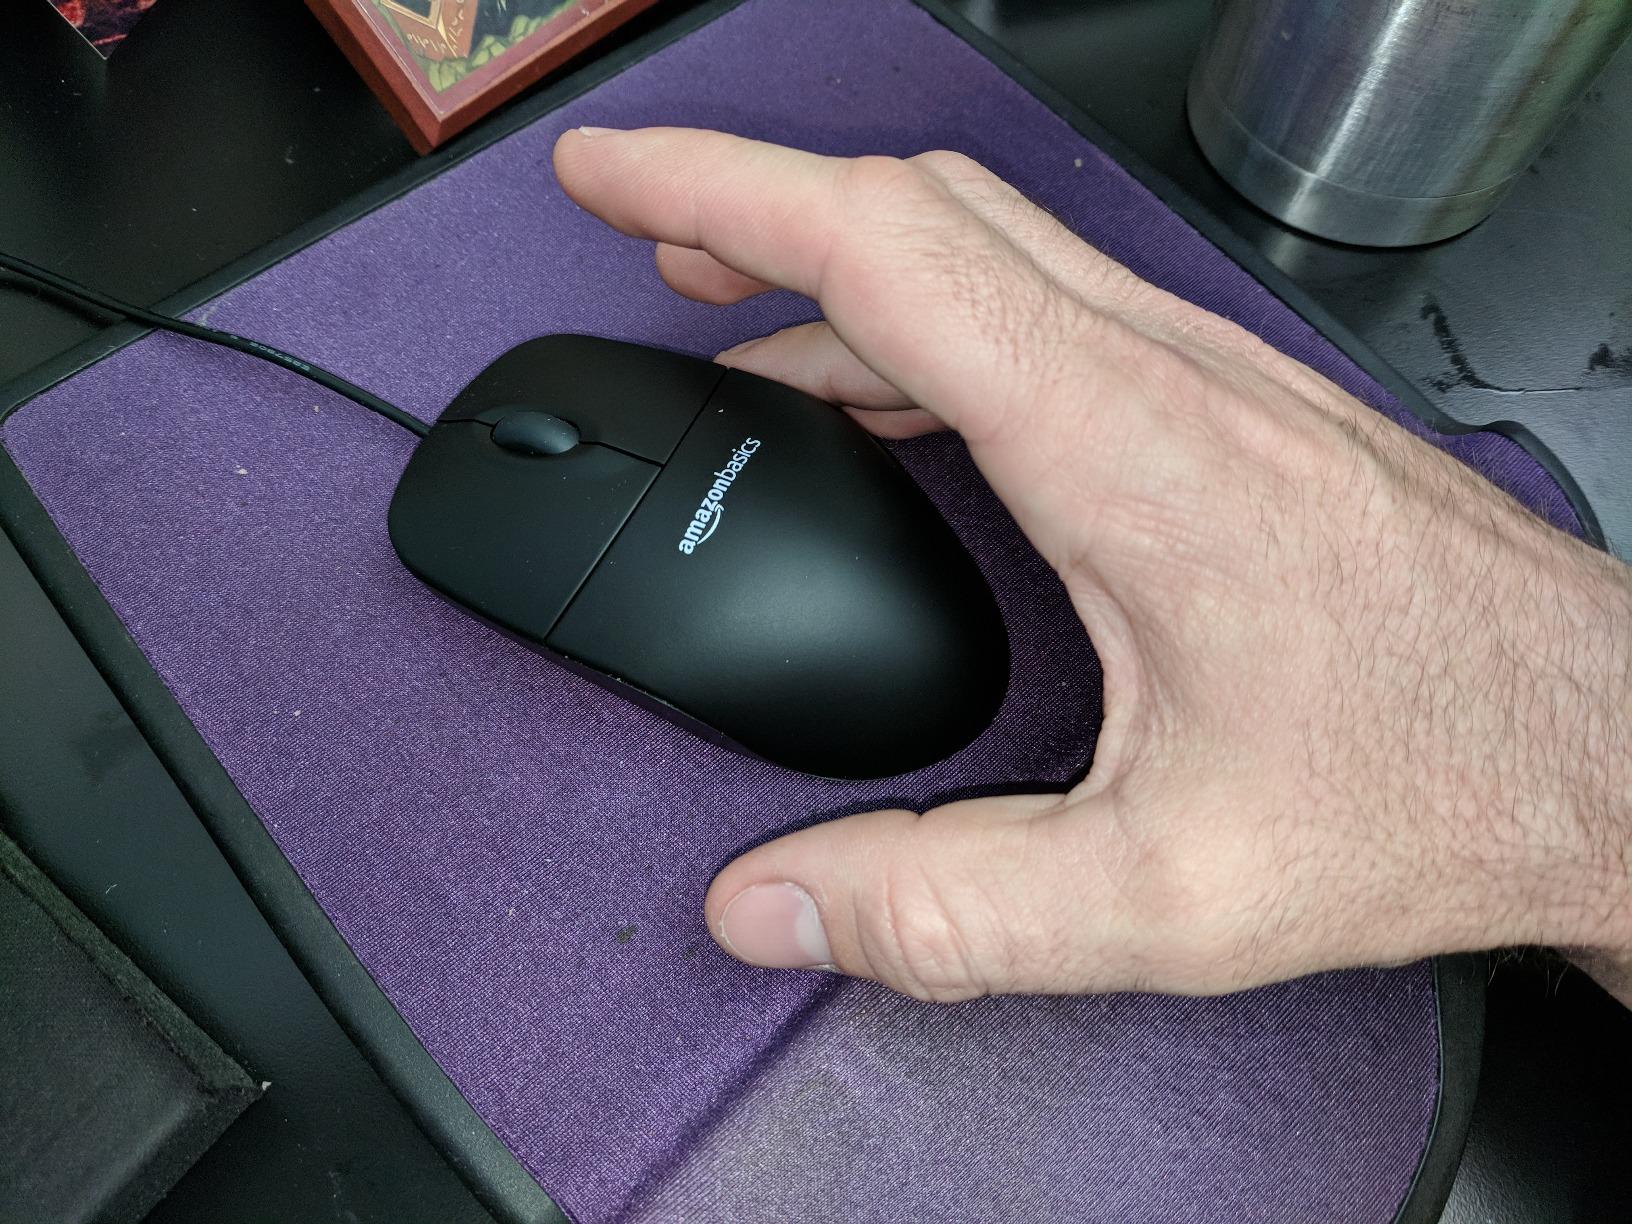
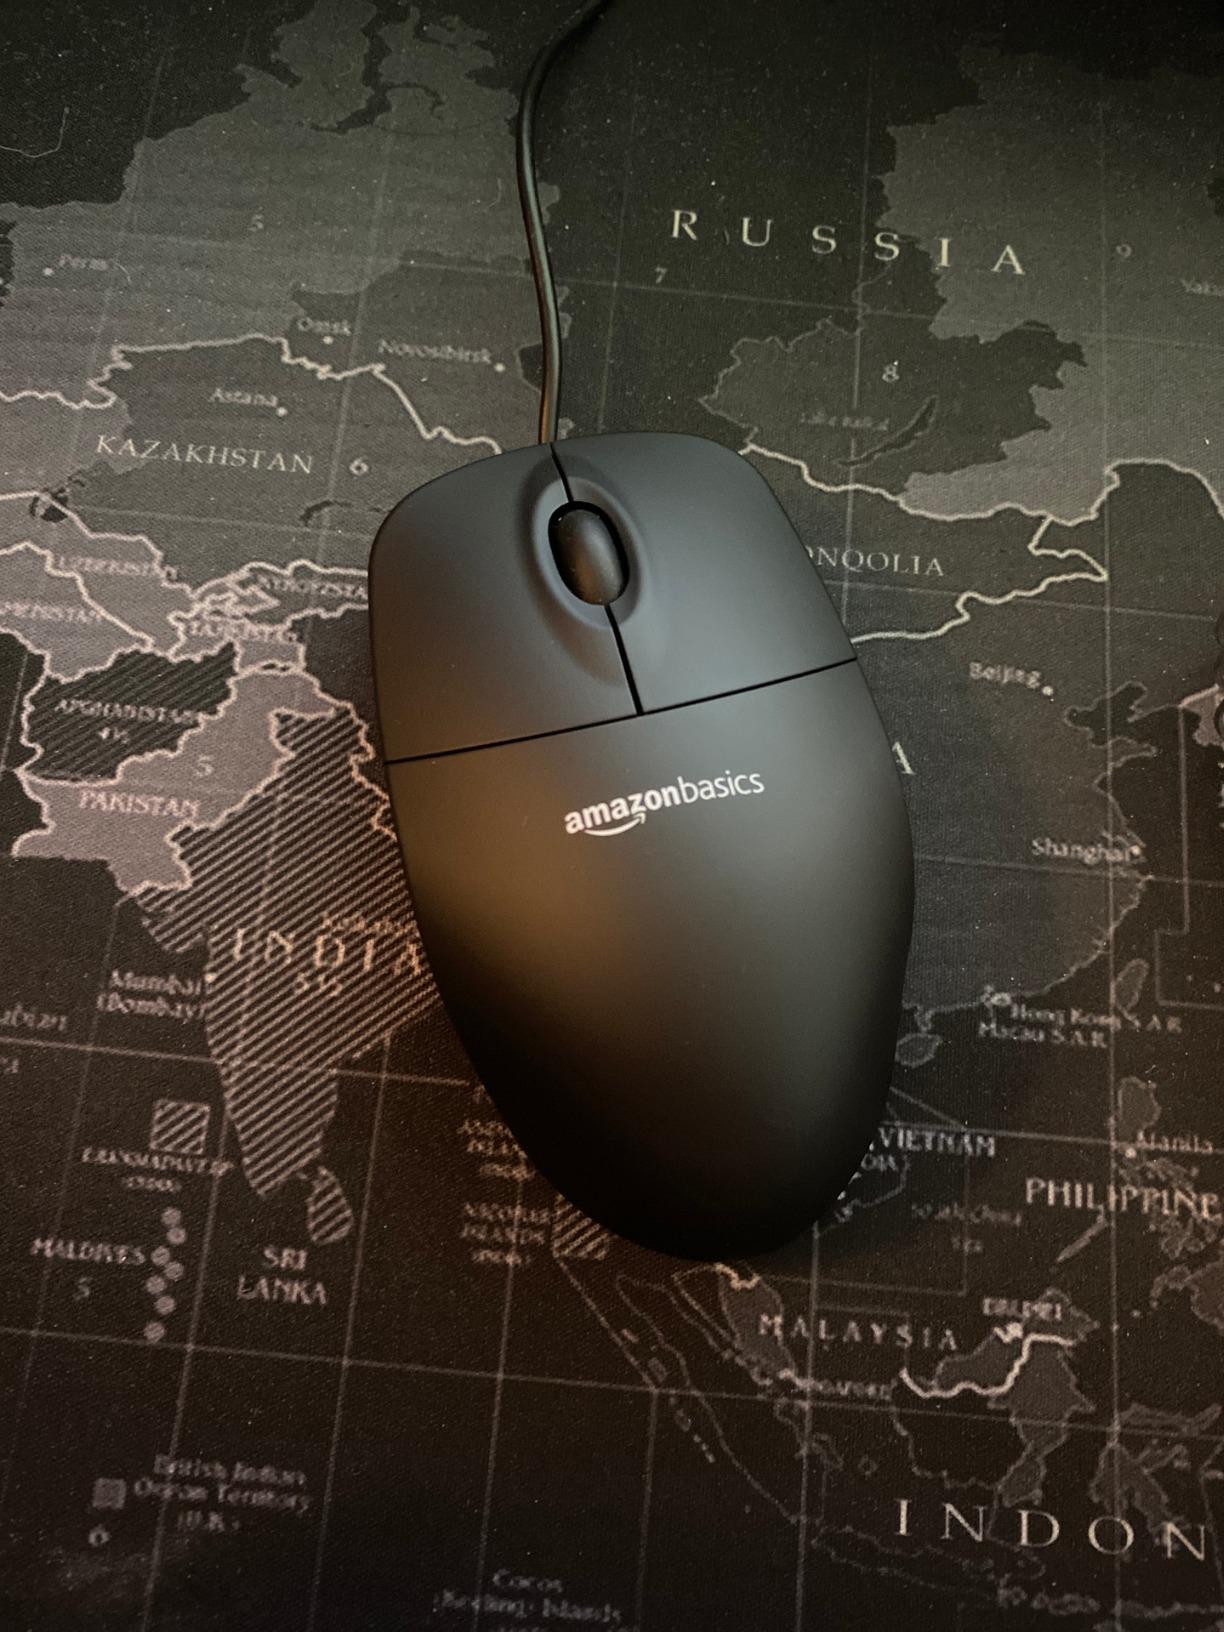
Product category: mouse
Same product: yes